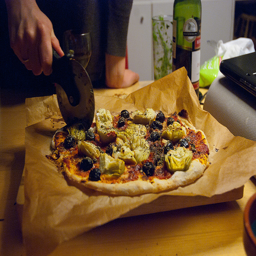
A pizza without cheese being sliced on a board.
A person cutting a pizza on top of parchment paper.
a person cutting a pizza with some big toppings on it
The pizza is on the counter ready to be eaten.
A man uses a pizza wheel to prepare his dinner.